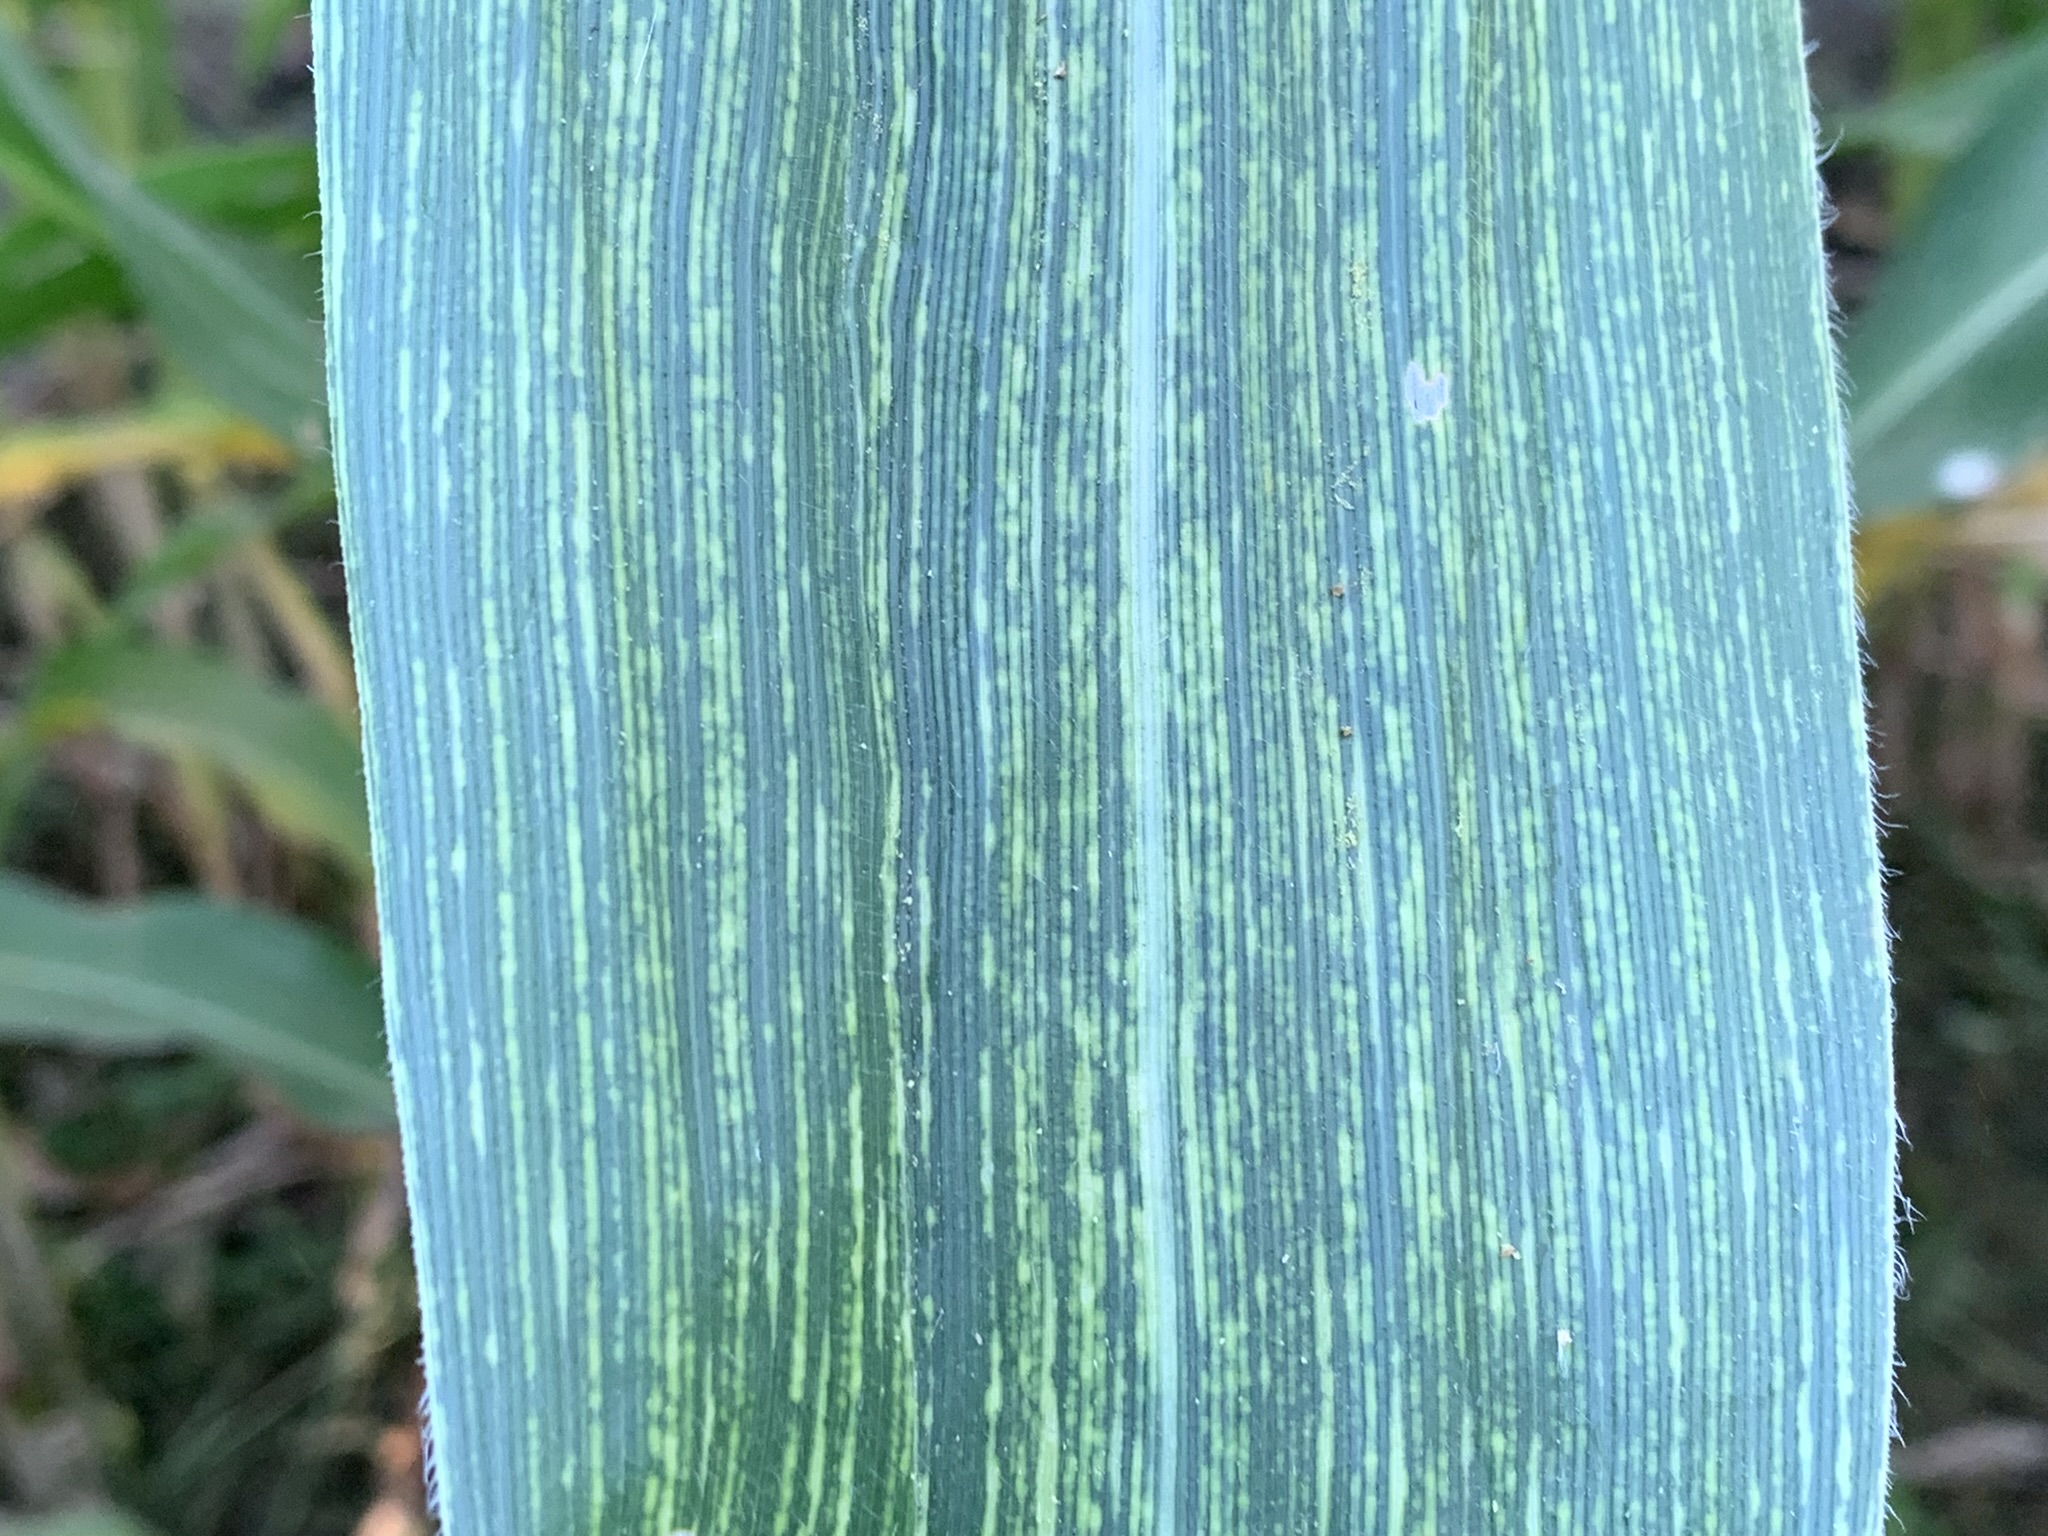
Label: MSV